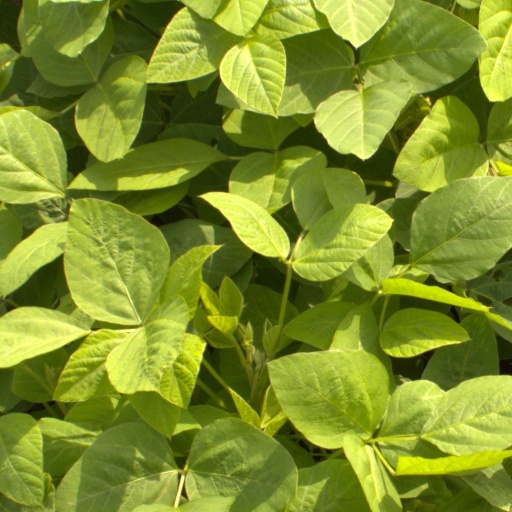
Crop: soybean